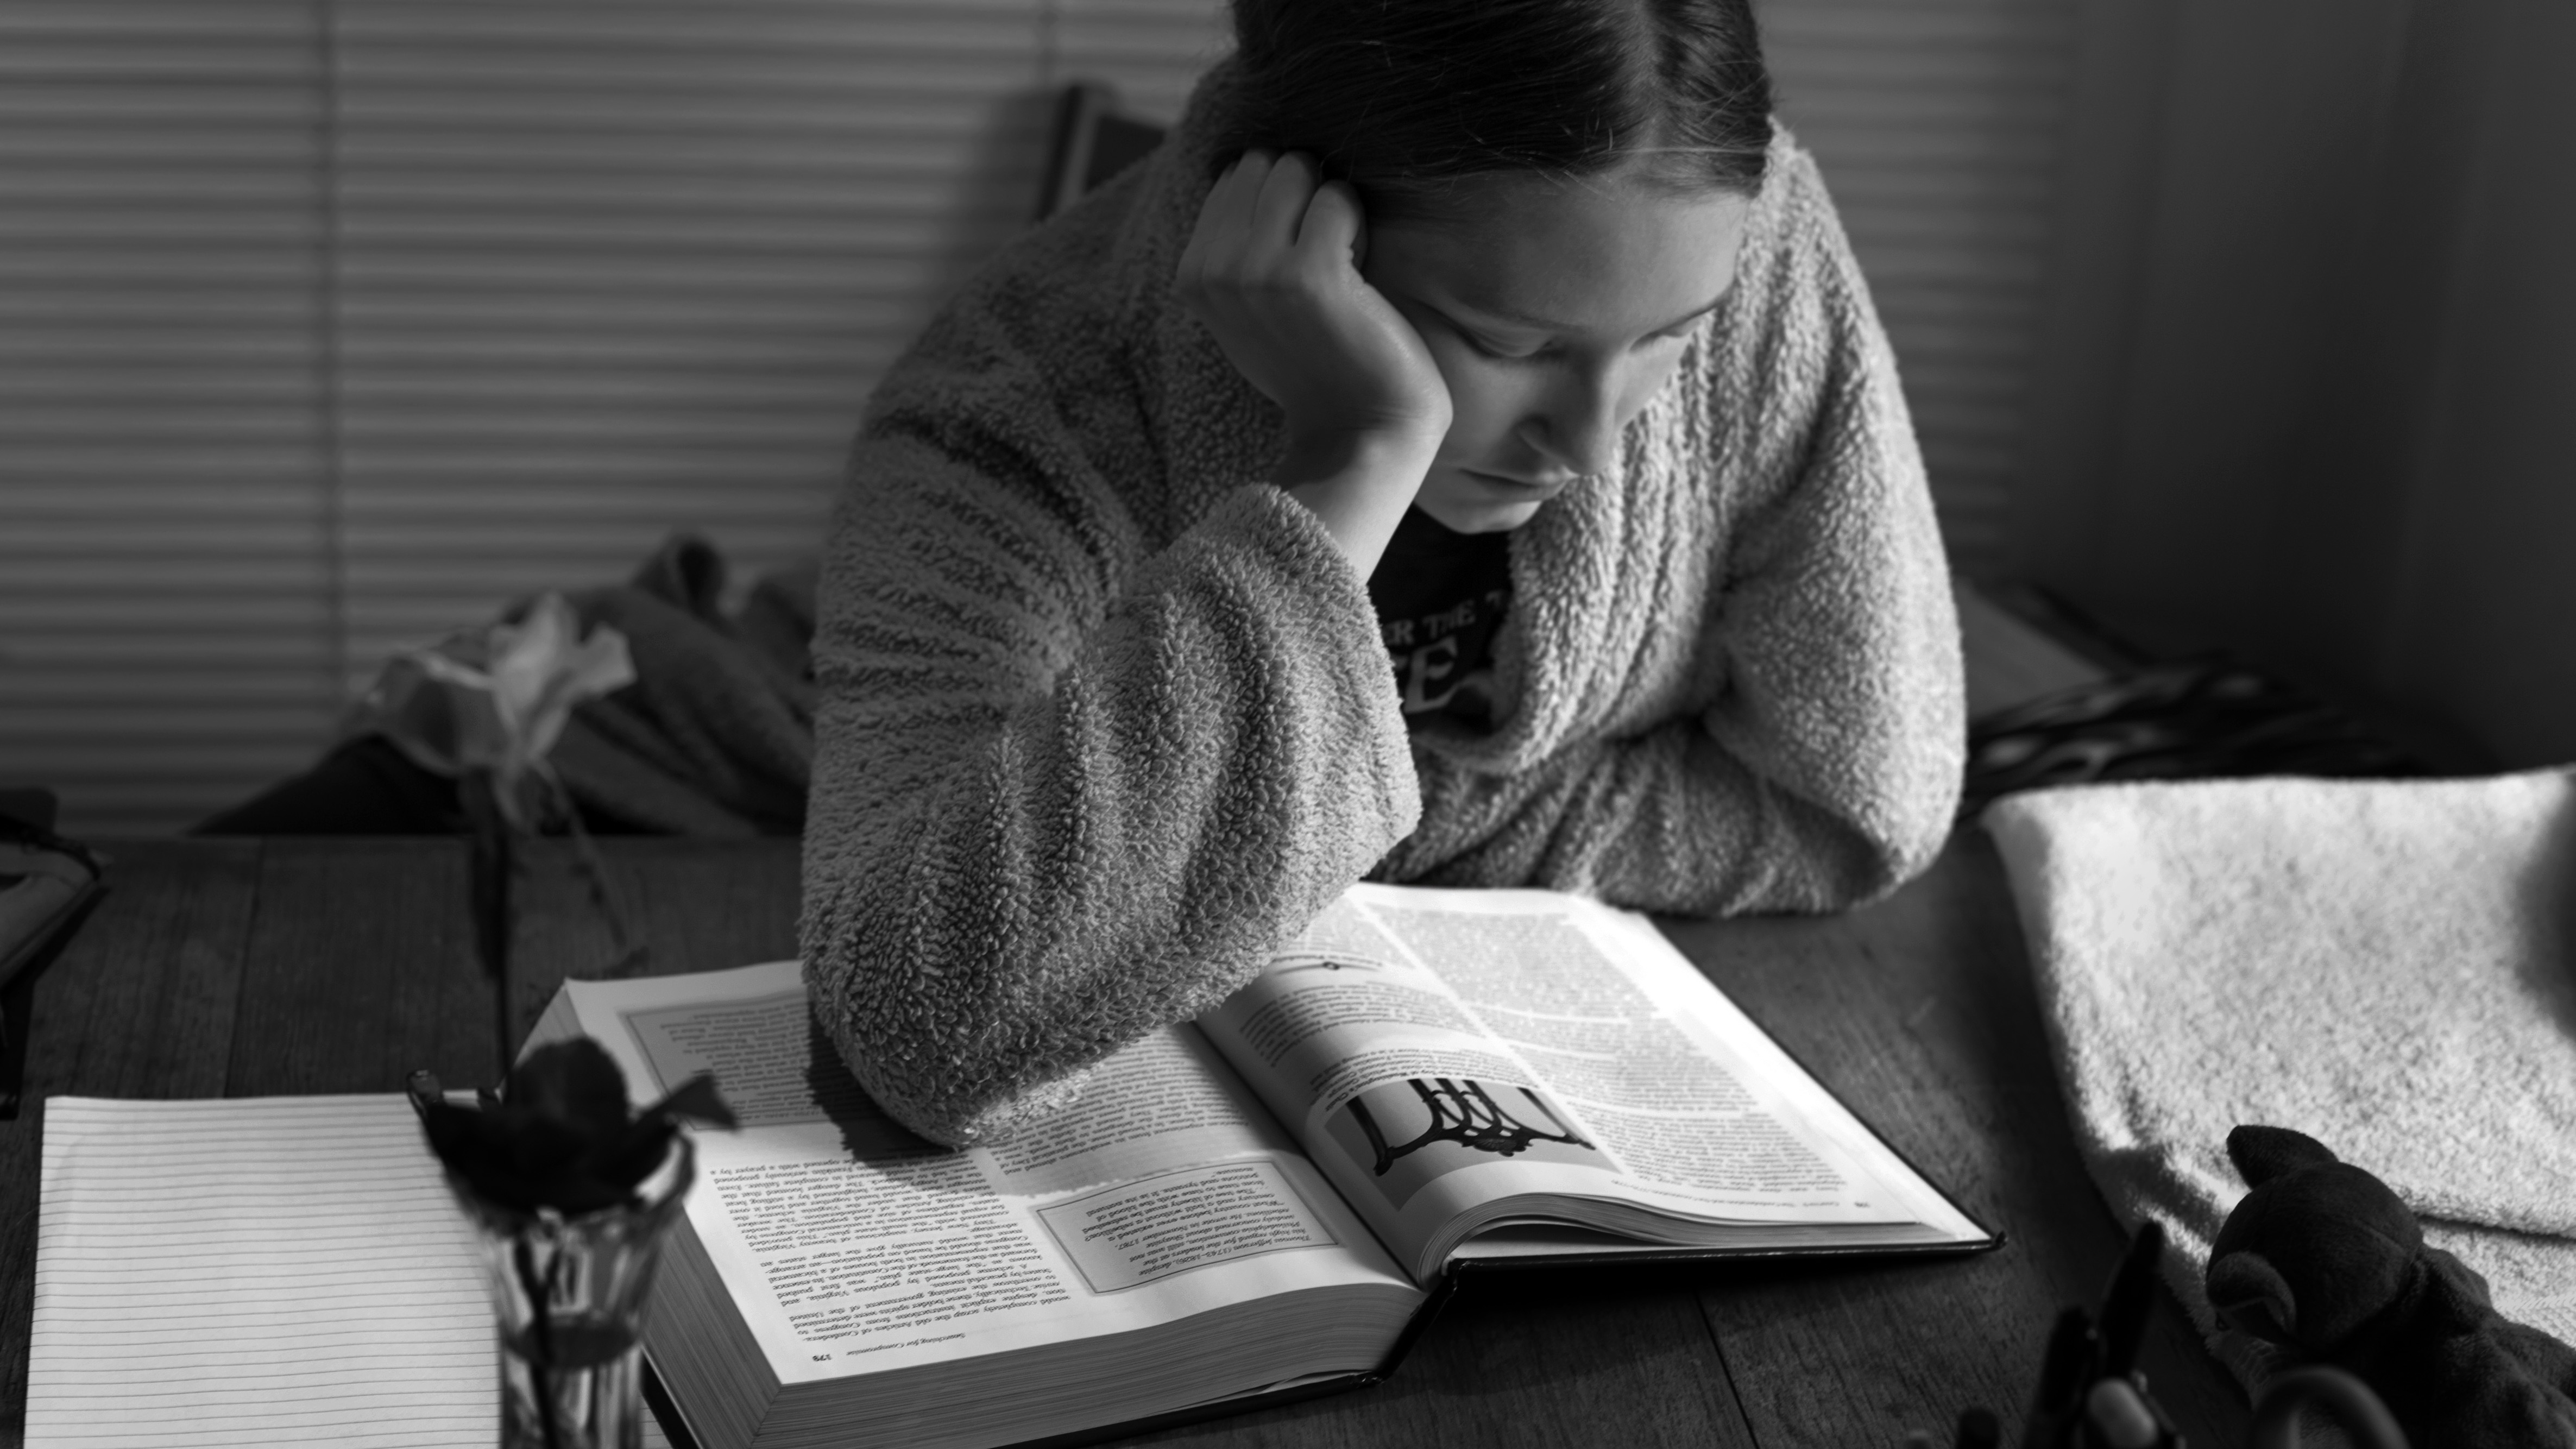
writing, hand, person, black and white, white, photography, sitting, black, monochrome, conversation, photograph, interaction, monochrome photography, human positions, human action